Kalamazoo, Michigan

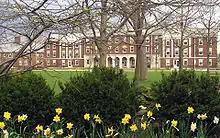
The campus of Kalamazoo College.

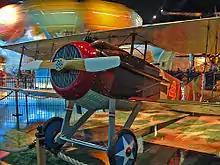
Spad WWI fighter in the Kalamazoo Air Zoo

Kalamazoo is home to Western Michigan University. The college has four campuses in Kalamazoo, (West Campus, East Campus, Parkview Campus and Oakland Drive Campus) as well as several regional locations throughout Michigan and two in Florida. West Campus, located just west of downtown, has the largest concentration of university students, programs and school services. In 2005, Western Michigan ranked as the no. 2 wireless campus in the United States, per a national survey done by the Intel Corporation. In 2014, the WMU Homer Stryker School of Medicine (WMed) opened, welcoming an inaugural class of 54 students.